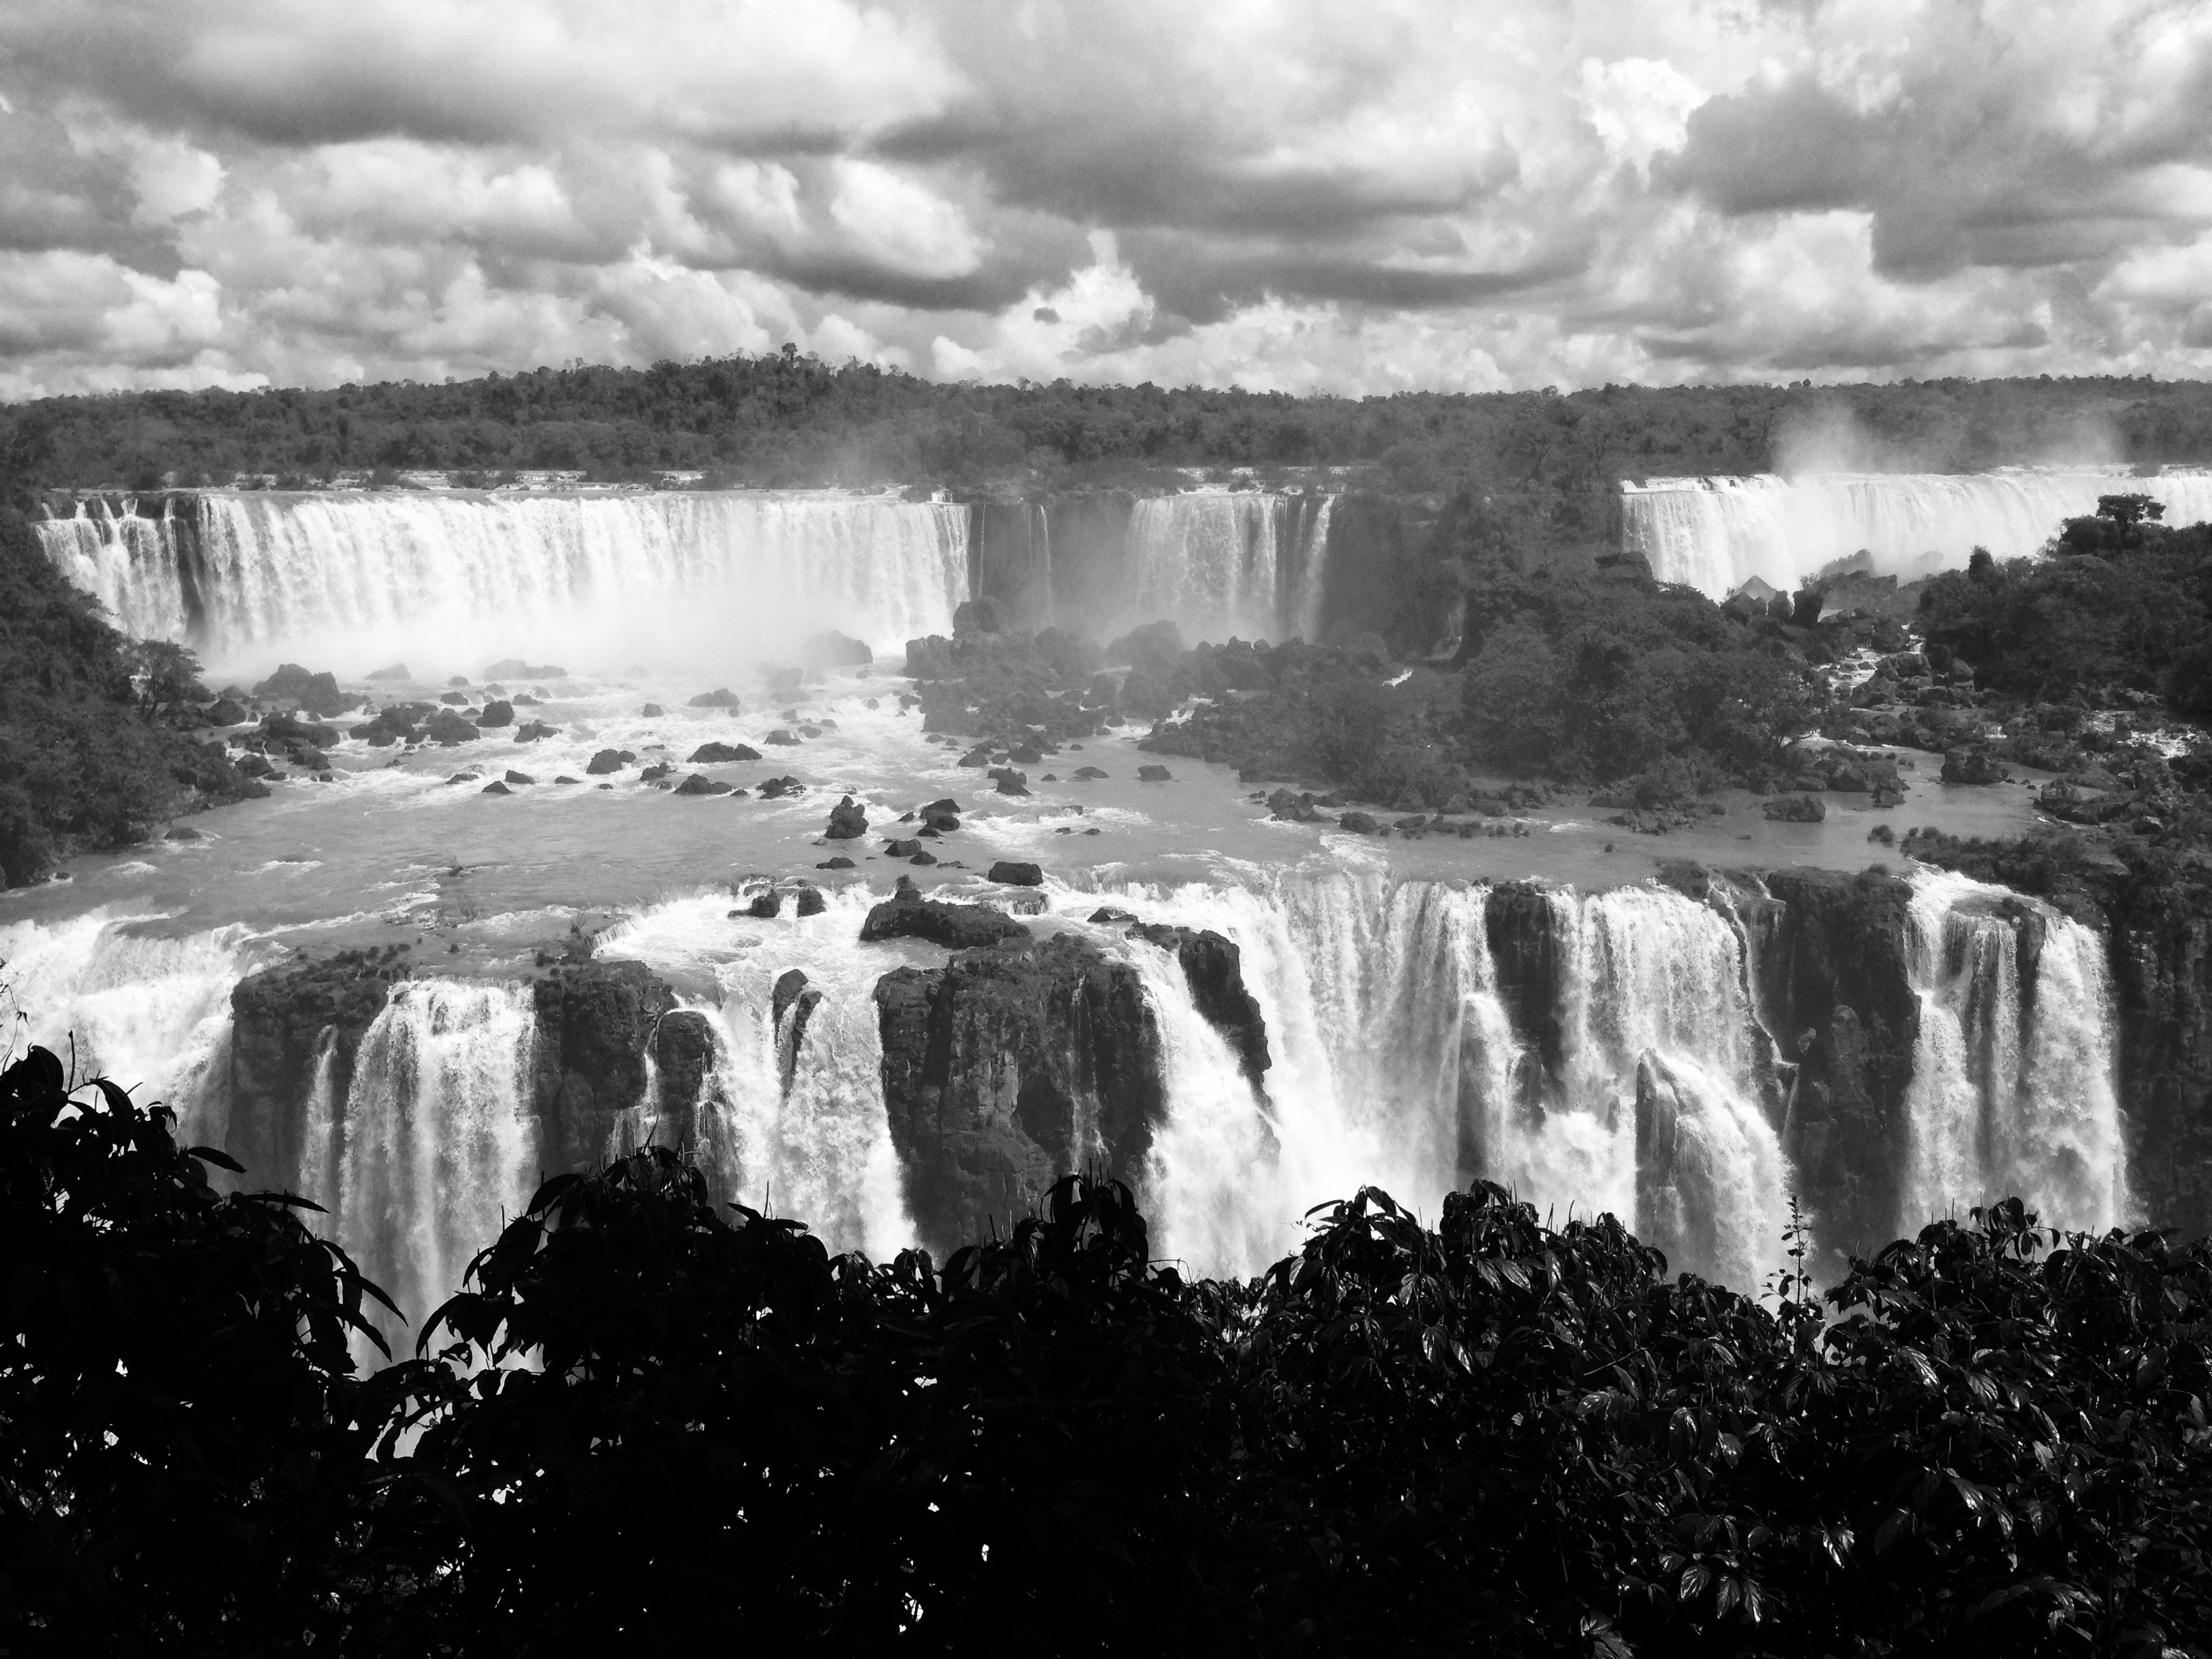
water, nature, outdoor, waterfall, black and white, fall, river, wild, monochrome, iguassu, water feature, monochrome photography, atmospheric phenomenon